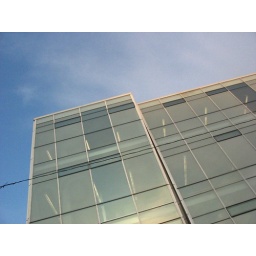
office building in Toronto